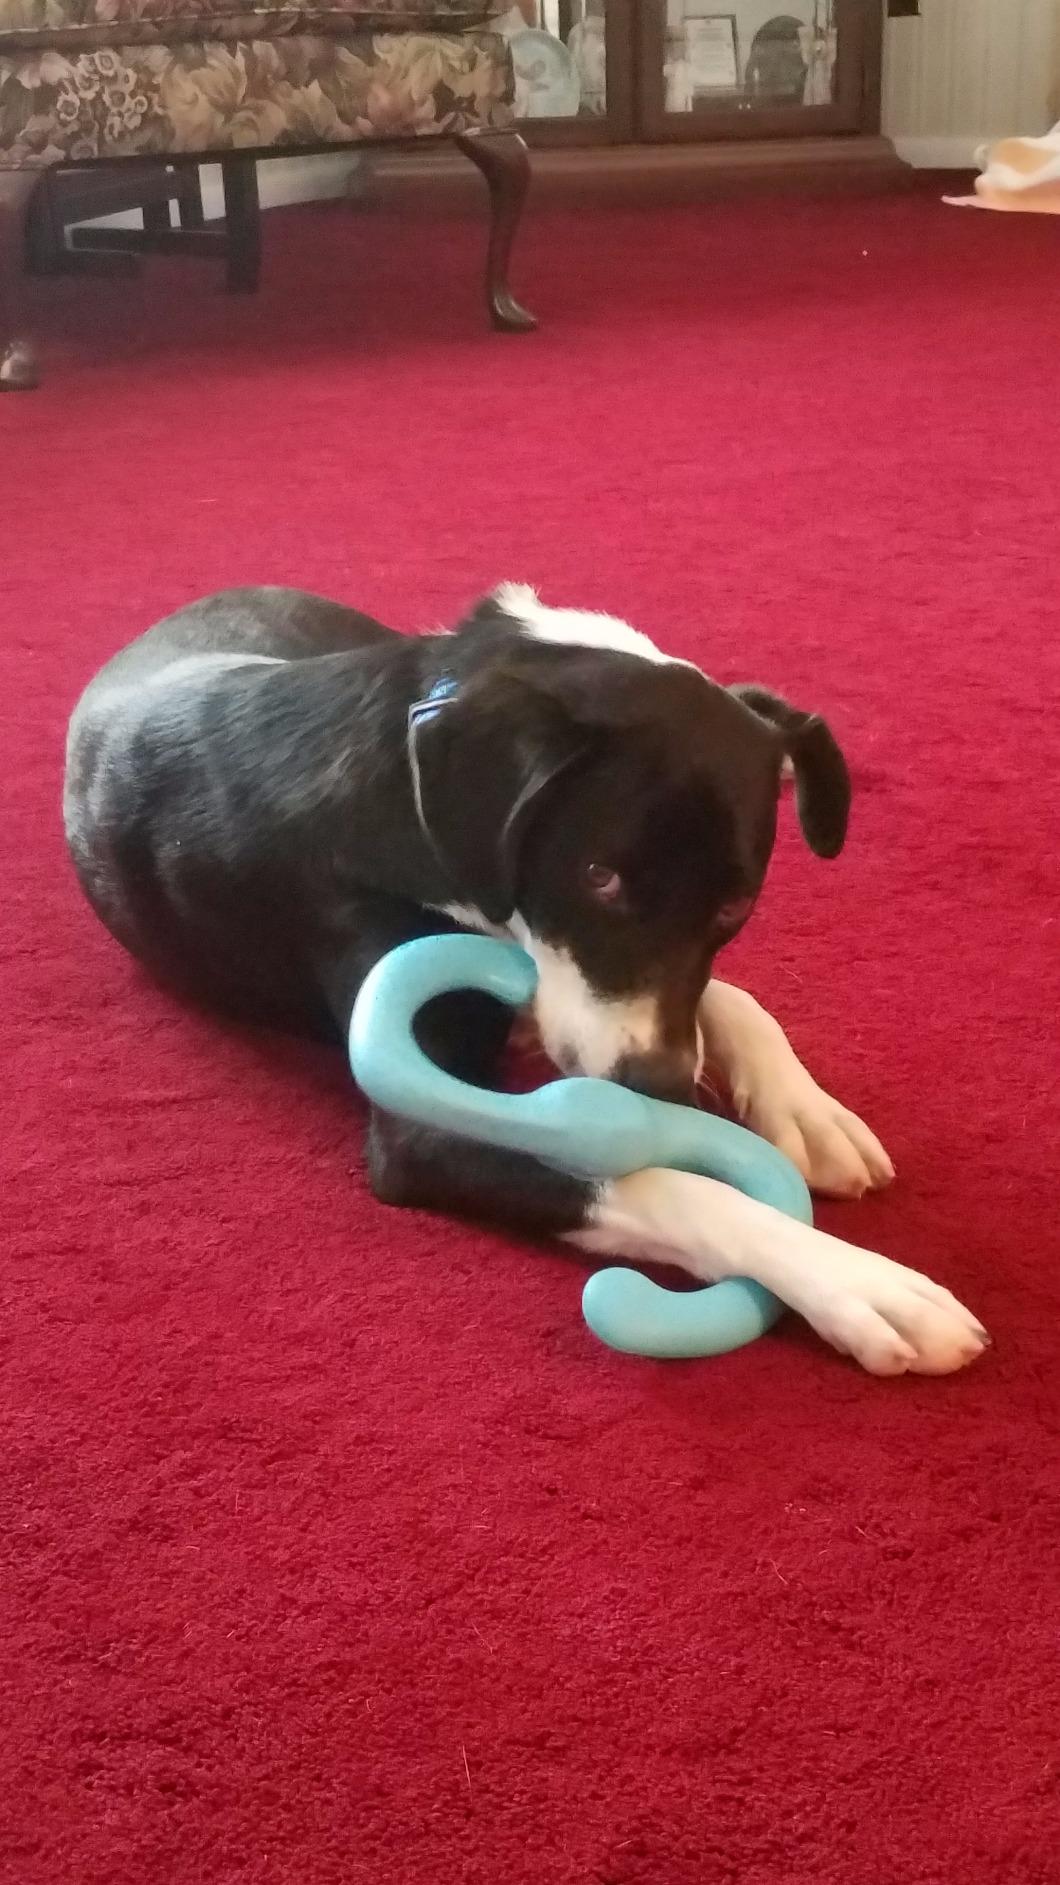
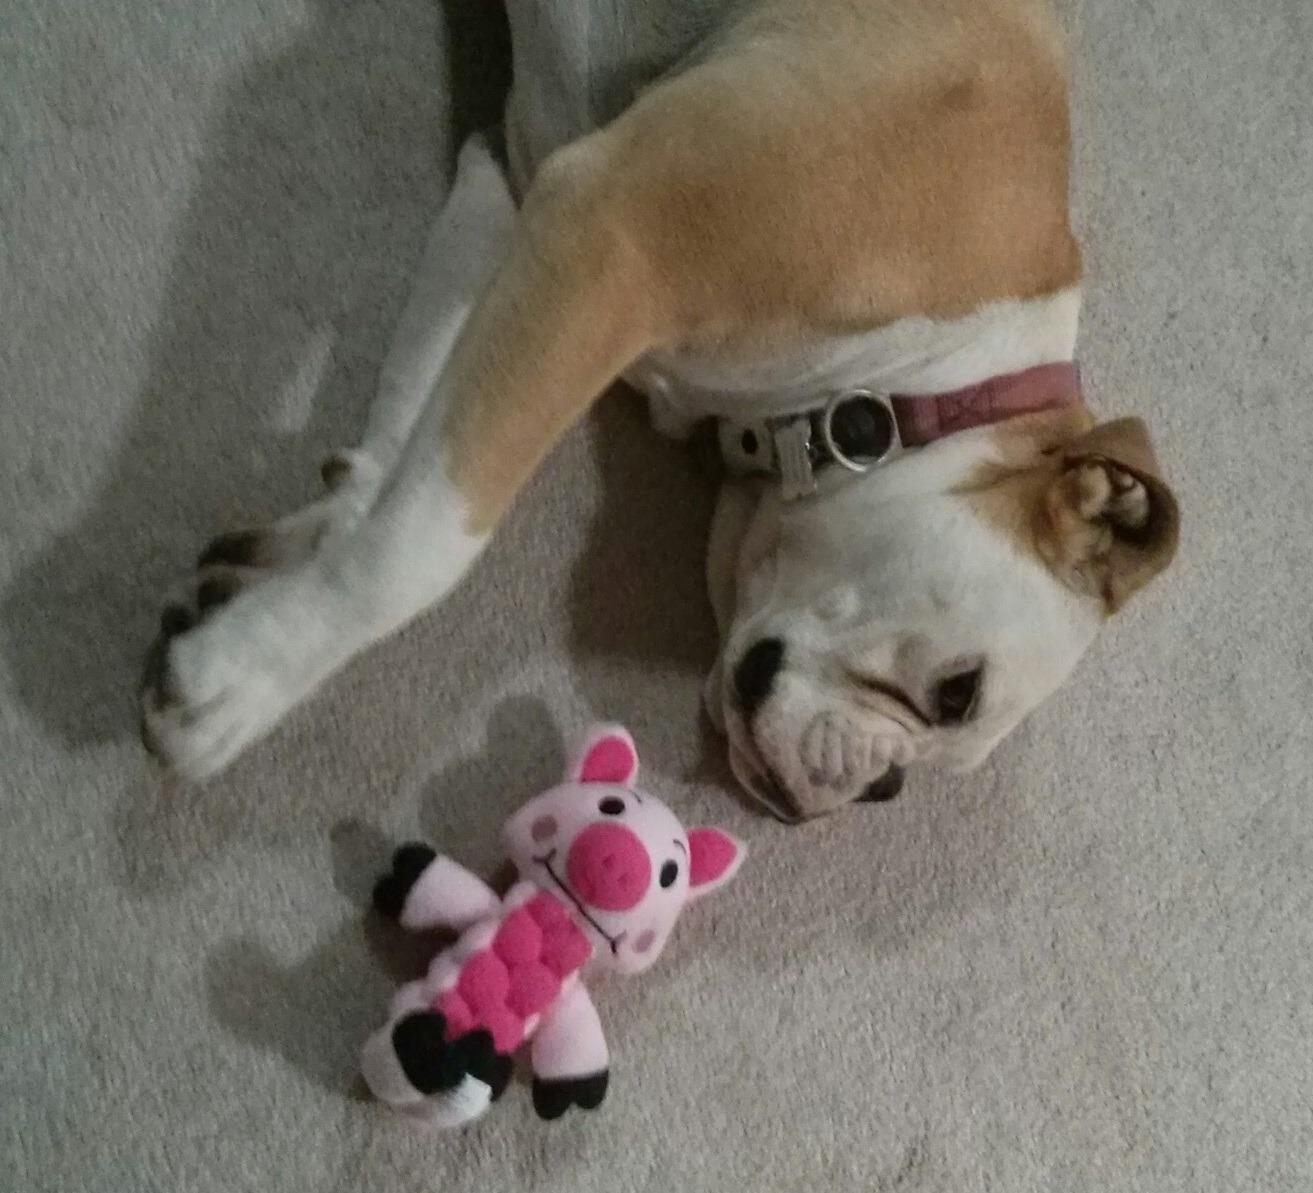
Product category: items_toy
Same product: no